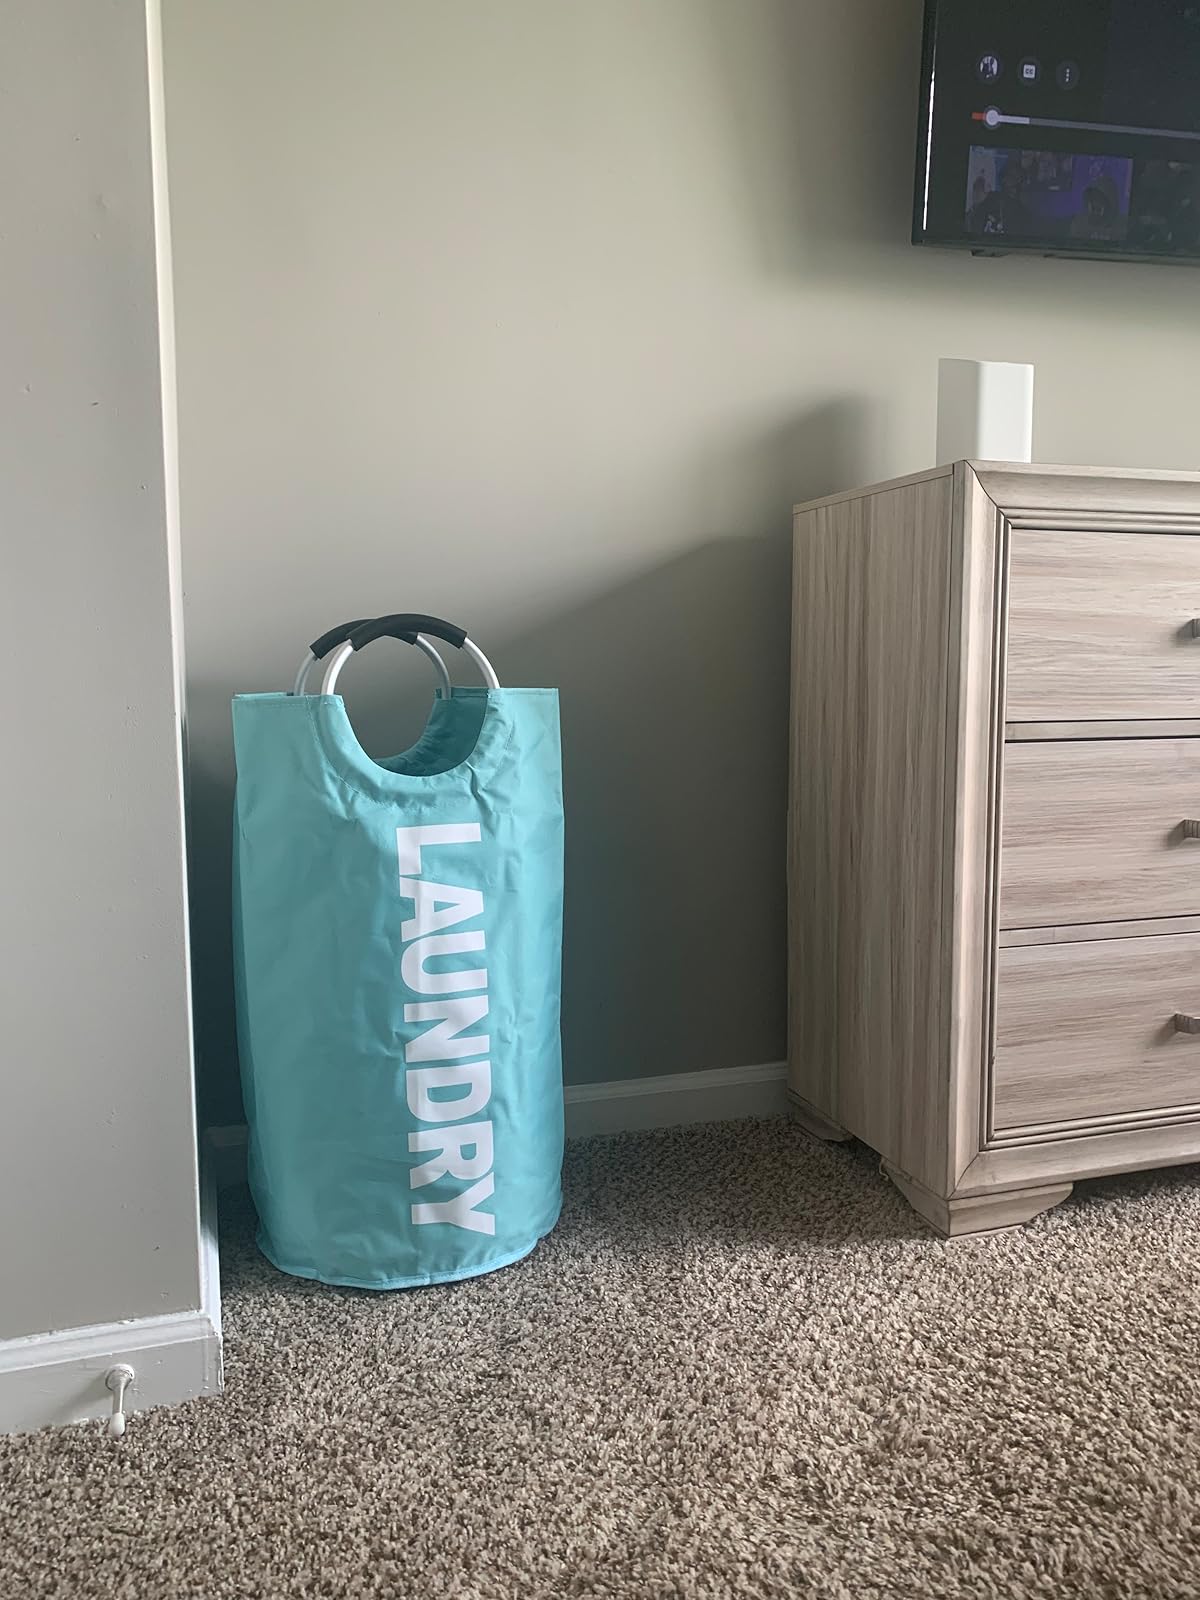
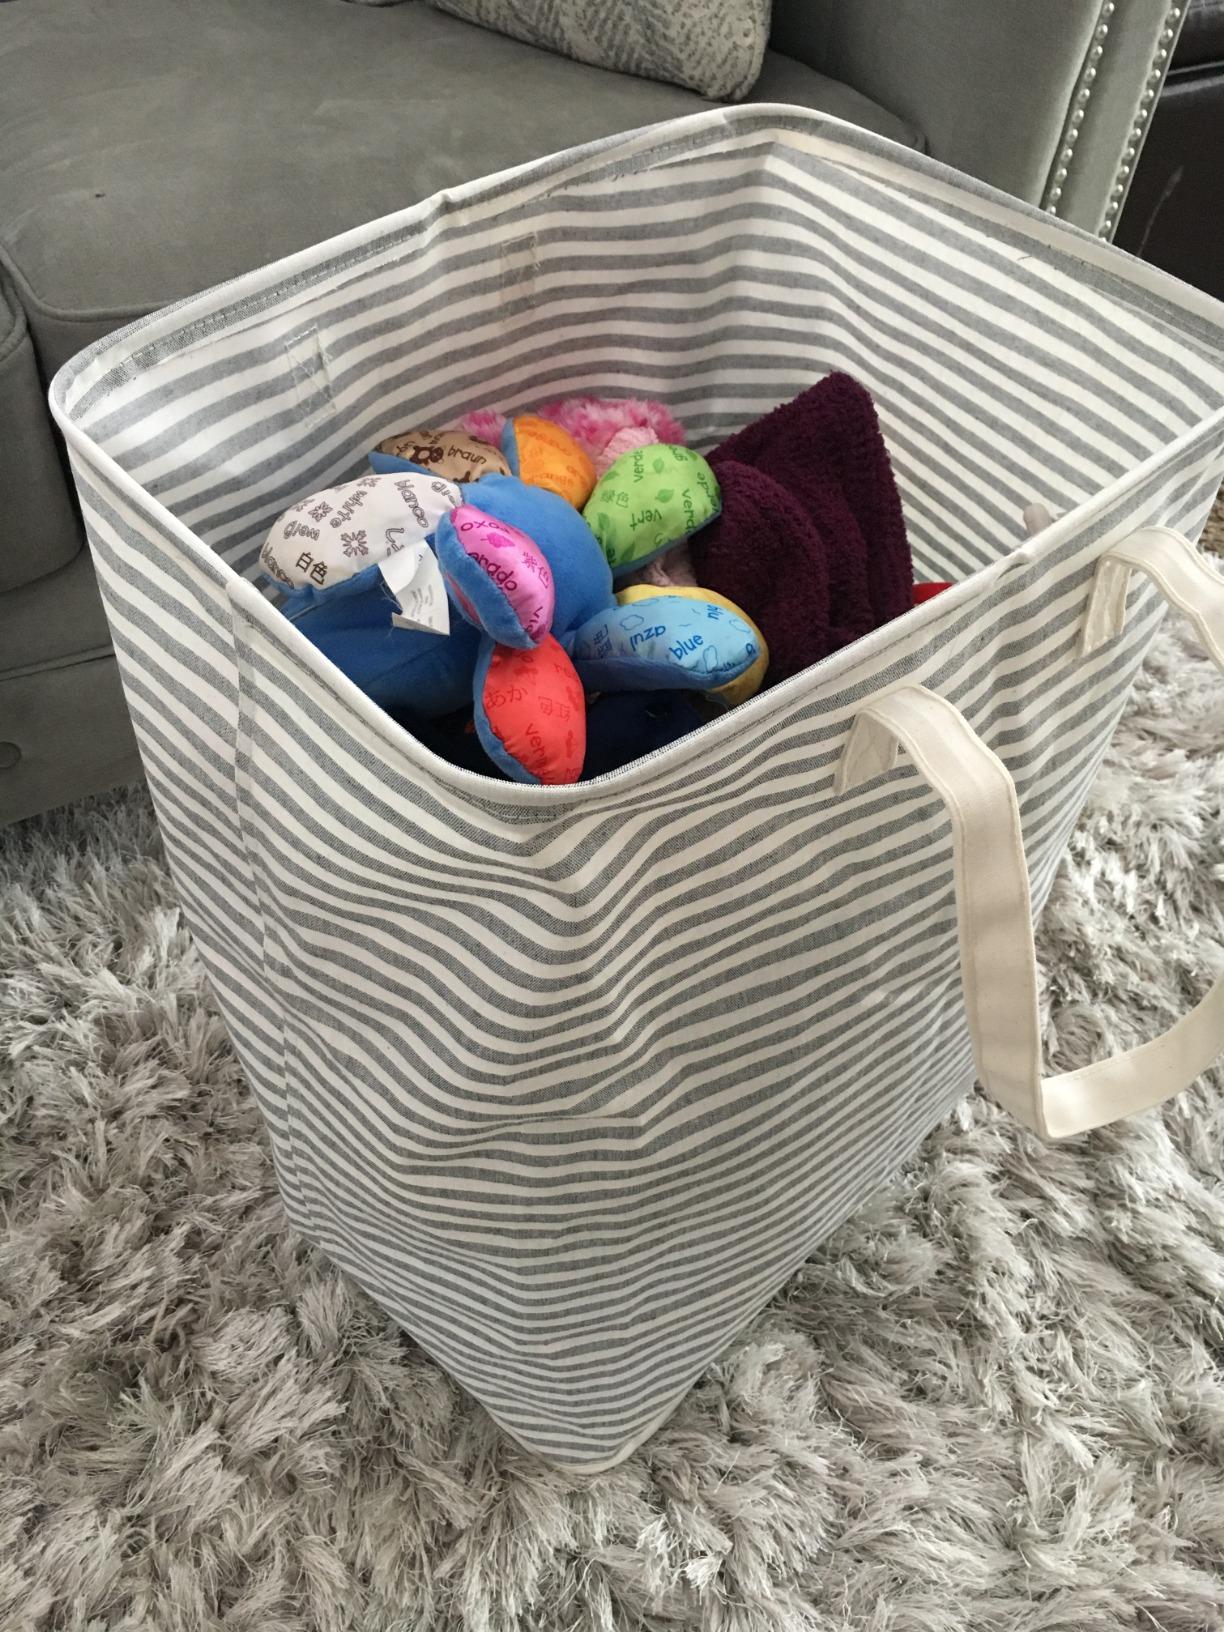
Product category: items_hamper
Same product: no